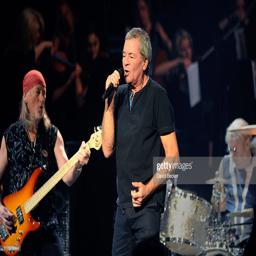
hard rock artists perform at concert theater .